Christian M. Madsen

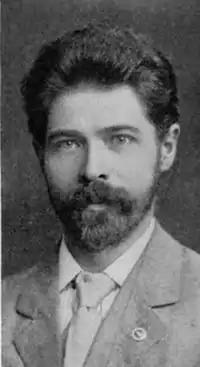
Madsen in 1913

Christian M. Madsen (1869–1953) was an American politician who served as a Socialist member of the Illinois House of Representatives from 1913 to 1917.